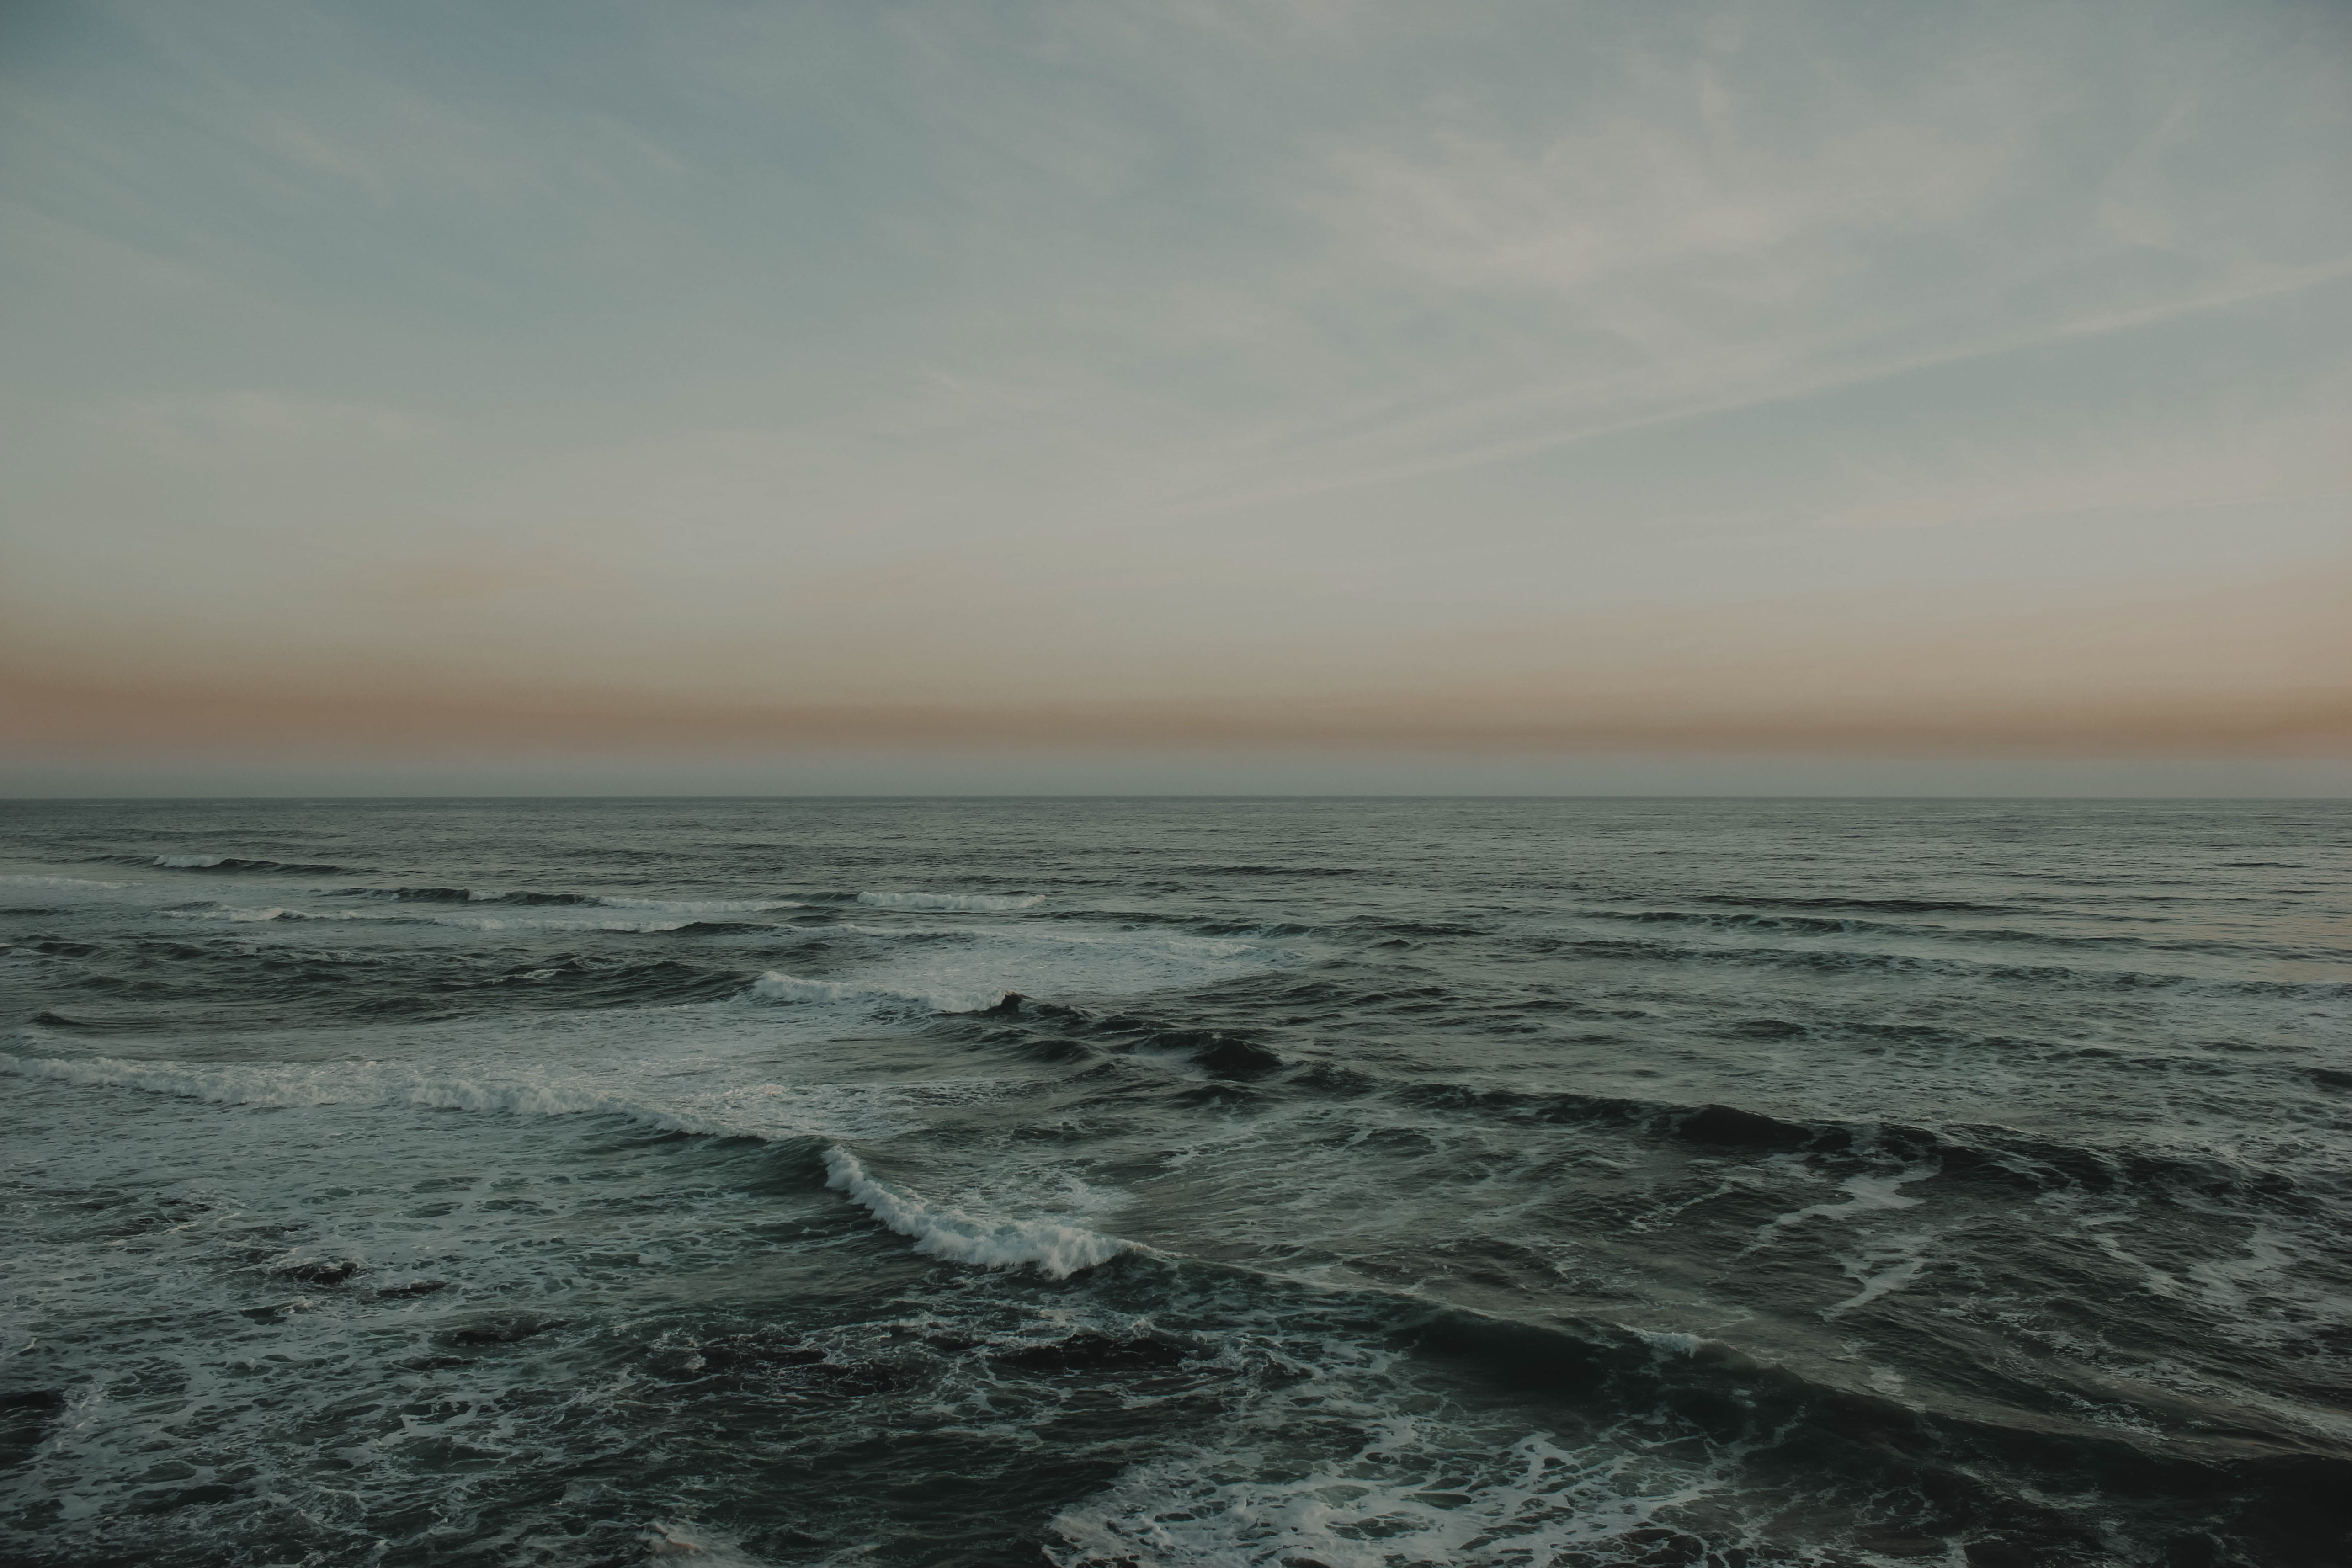
beach, sea, coast, ocean, horizon, cloud, sky, sunrise, sunset, sunlight, morning, shore, wave, dawn, dusk, seashore, body of water, atmospheric phenomenon, wind wave